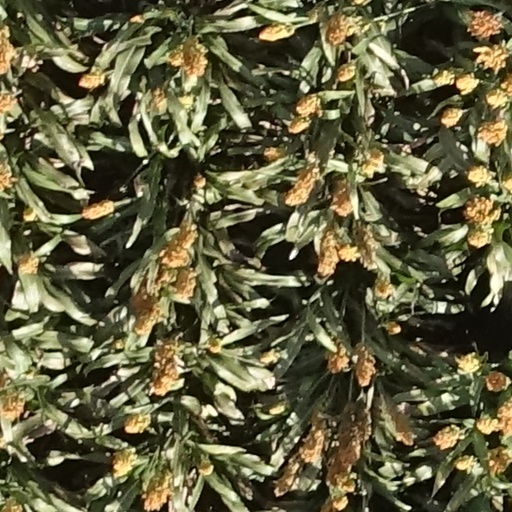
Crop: sorghum